2021 Taipei Marathon

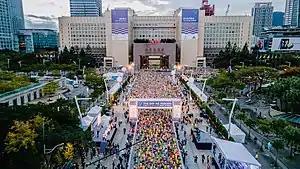
Start time

The elite men's and women's races were won by Ethiopians Demeke Kasaw Biksegn and Alemtsehay Asifa Kasegn, respectively. Taiwanese runner Chou Ting-yin won the domestic champion for two consecutive years, and Tsao Chun-yu was meeting the entry standards for 2022 Asian Games.